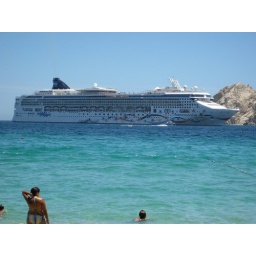
The view of our ship from the beach in Cabo